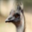
Label: bird